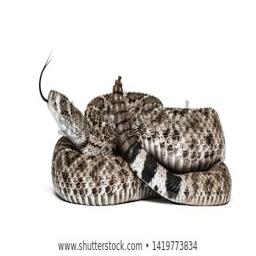
Animal: snakes